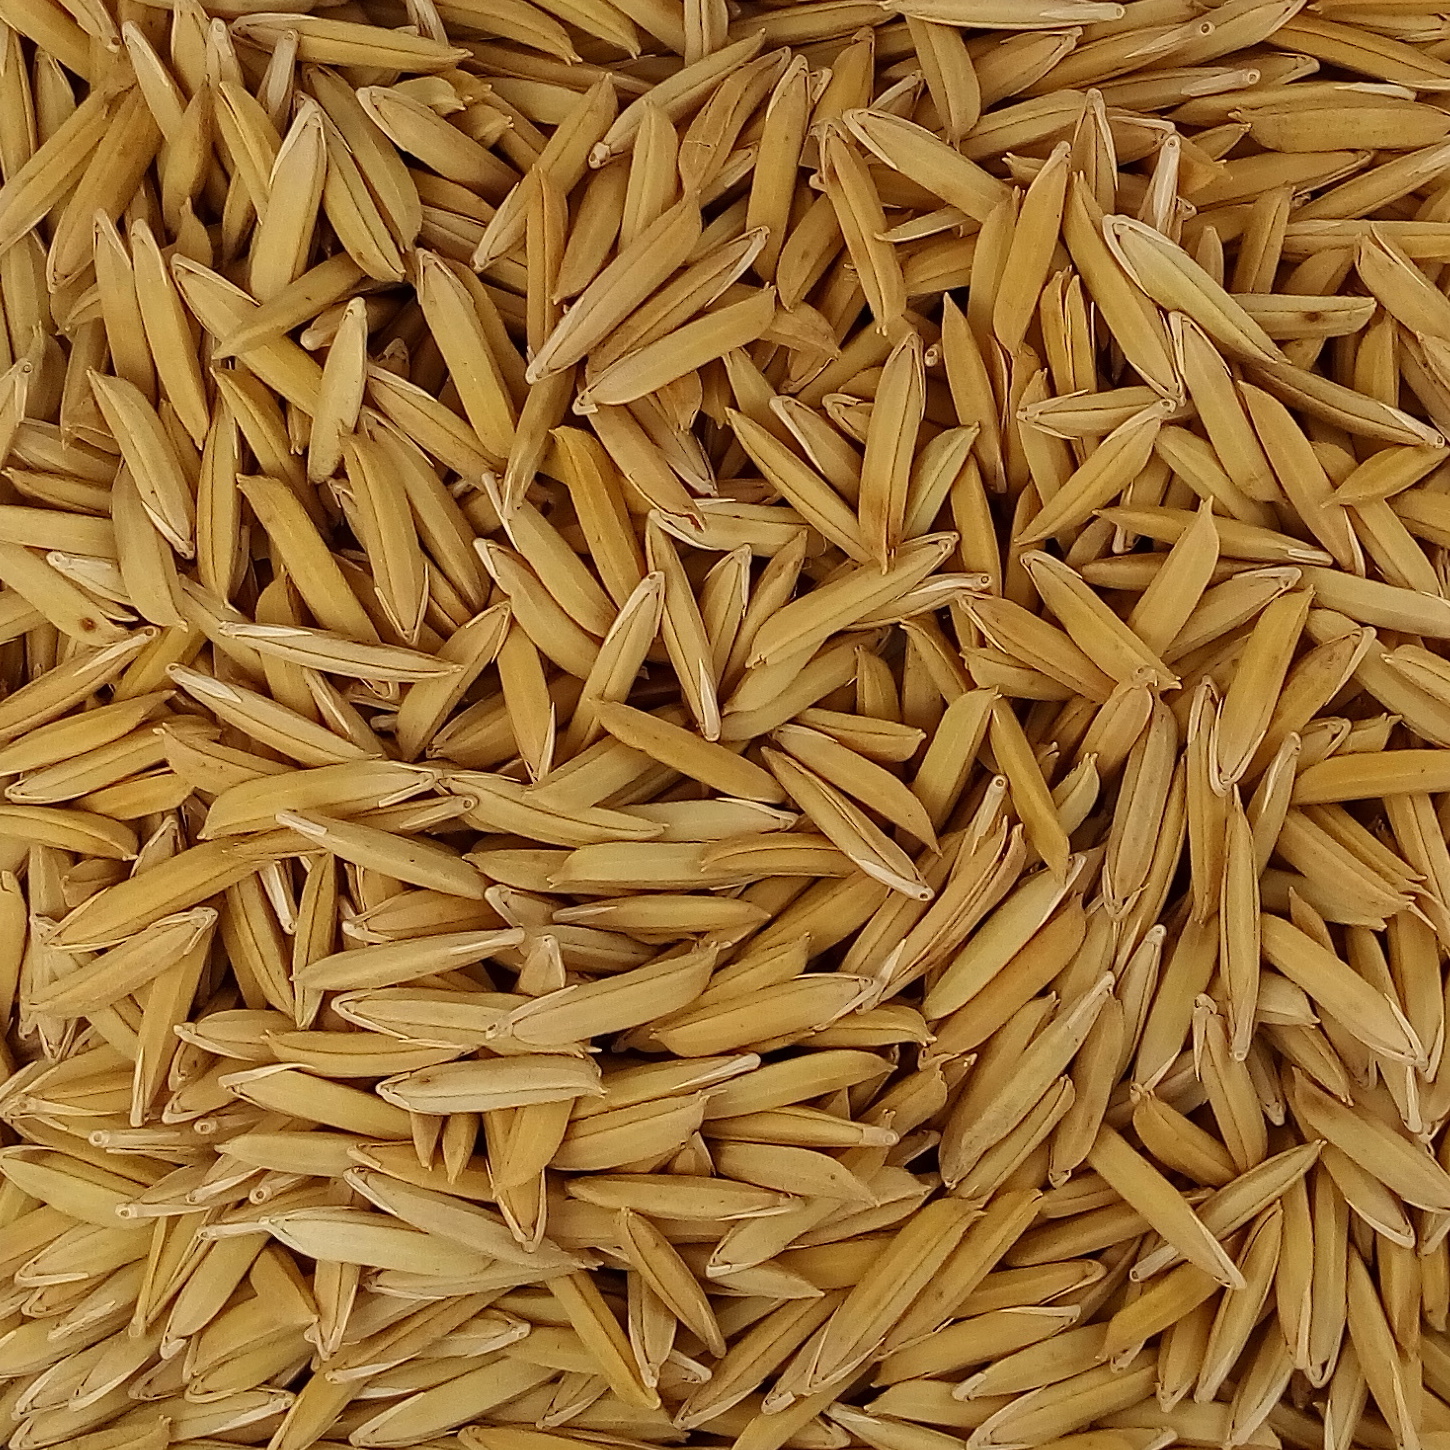
Rice seed variety: 1718